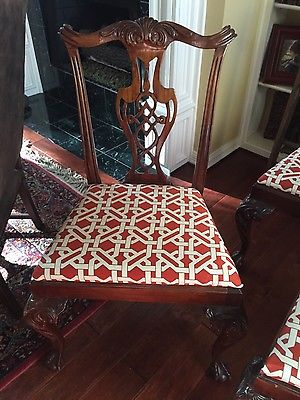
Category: chair